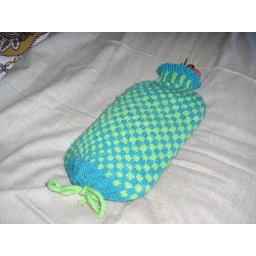
Hot water bottle cozy in action